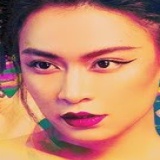
ca sĩ Hoàng Thùy Linh